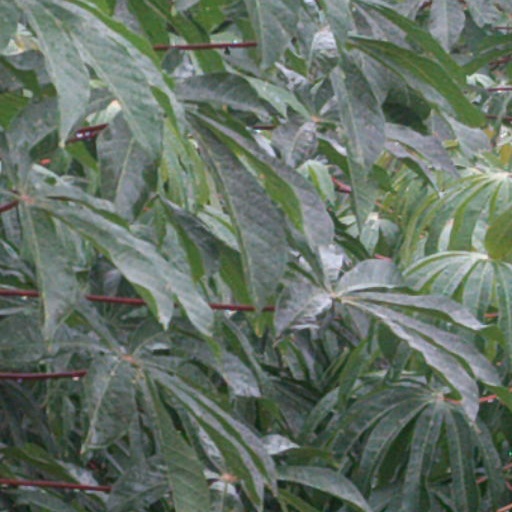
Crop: cassava